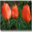
Label: tulip